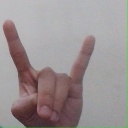
अक्षर: श